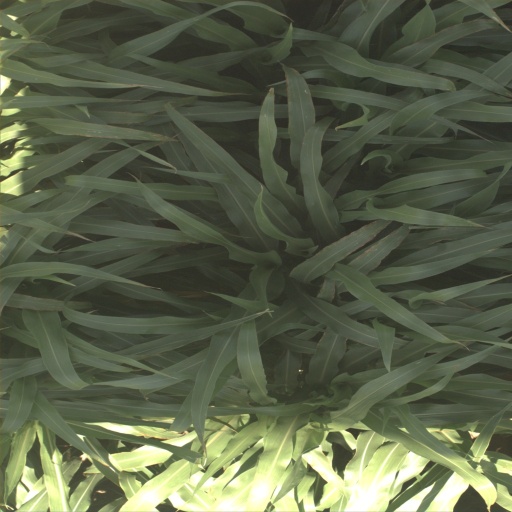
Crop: sorghum